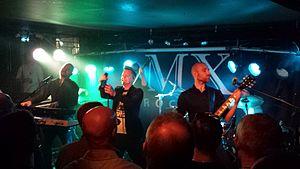
A.C.T est un groupe de rock progressif suédois, originaire de Malmö. À l'origine formé en 1995 sous le nom de Fairyland, le groupe change pour A.C.T. Il est actuellement formé par Herman Saming, Ola Andersson, Peter Asp, Jerry Sahlin et Thomas Lejon.